40 Wall Street

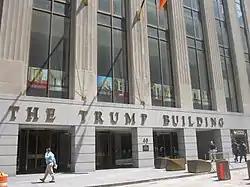
The lower part of the building as seen from Wall Street. The words "The Trump Building" are placed in capital letters above the columns on the first floor.

In July 1995, real estate developer Donald Trump signed a letter of intent to buy Kinson's lease and spend $100 million on renovations. The leasehold was transferred that December. There have been conflicting accounts about the price of the leasehold. "The New York Times" reported that Trump purchased the leasehold for $8 million, while "Barron's" cited the leasehold as having cost between $3 million and $5 million. In November 1995, Trump stated that he was buying the leasehold from Kinson for $100,000. During a 2005 episode of "The Apprentice", Trump claimed he only paid $1 million for the leasehold but that the property was actually worth $400 million. Trump's legal advisor, George H. Ross, restated this claim in a 2005 book. On a 2007 episode of CNBC's "The Billionaire Inside", Trump again claimed that he paid $1 million for the leasehold but stated the building's value as $600 million. In 2012, it was reported that Trump paid $10 million for the leasehold.